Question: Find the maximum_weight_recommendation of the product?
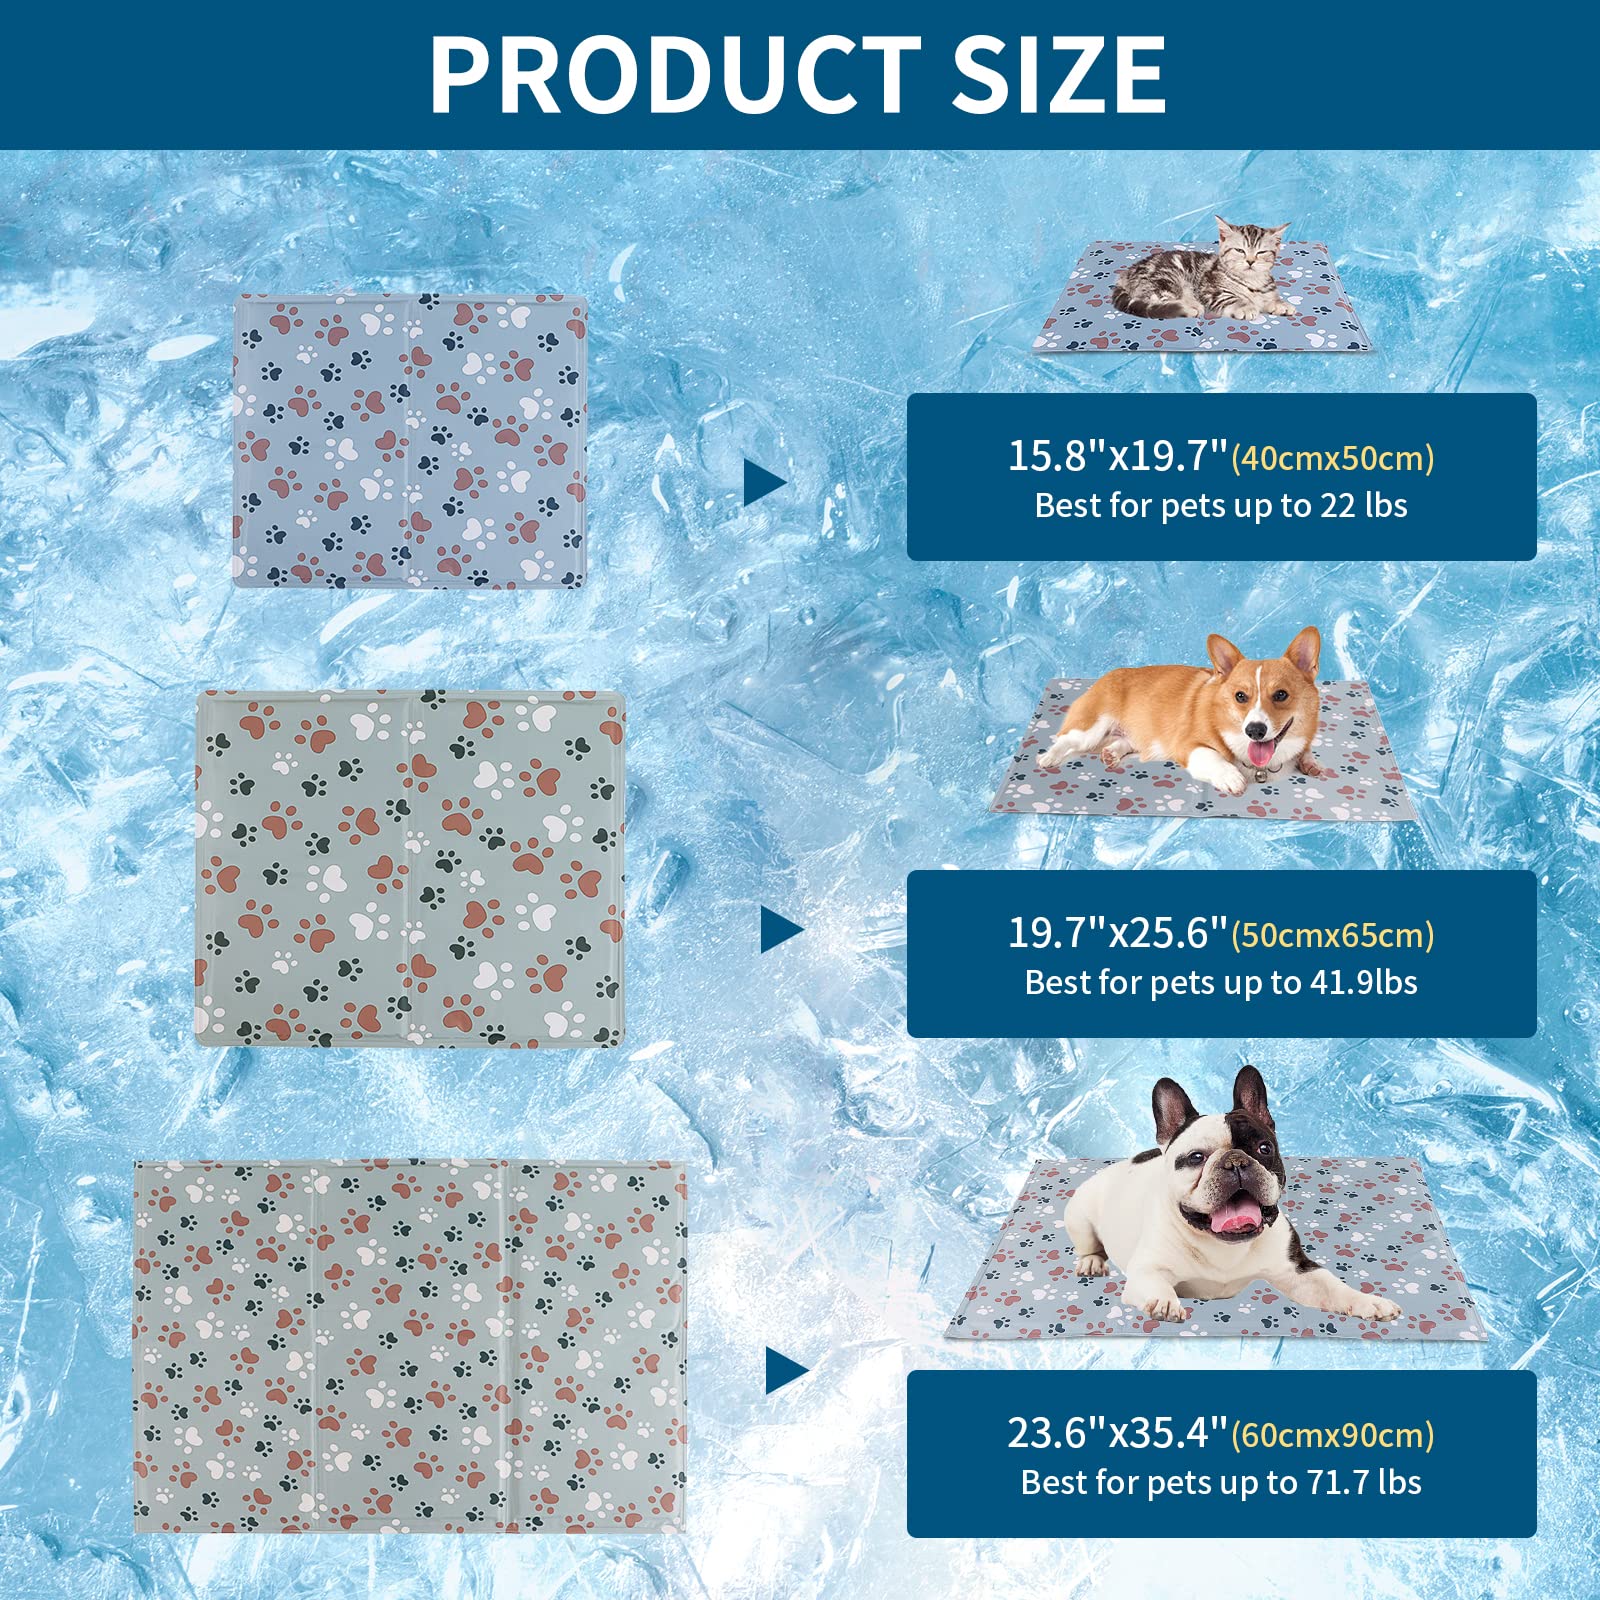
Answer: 71.7 pound